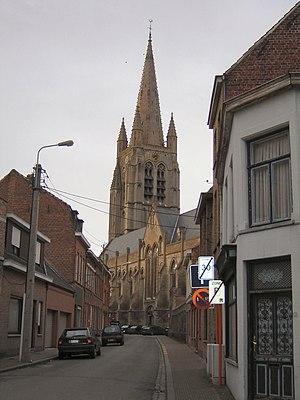
Un sanctuaire à répit est un type de lieu saint rencontré en pays de tradition catholique. Selon la croyance populaire en certaines provinces, le « répit » est, chez un enfant mort-né, un retour temporaire à la vie le temps de lui conférer le baptême avant la mort définitive. Ayant été baptisé, l’enfant pourra de ce fait entrer en paradis au lieu d’errer éternellement dans les limbes où il serait privé de la vision de Dieu. Le répit n’est possible qu’en certains sanctuaires, le plus souvent consacrés à la Vierge dont l’intercession est nécessaire pour obtenir un miracle.